Brunei–Laos relations

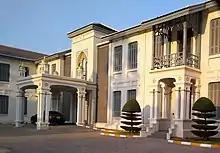
Part of the Embassy of Brunei in Vientiane

Brunei and Laos established diplomatic relations in 1993. Brunei has an embassy in Vientiane, and Laos has an embassy in Bandar Seri Begawan. Both countries co-operate in trade, education and defence.